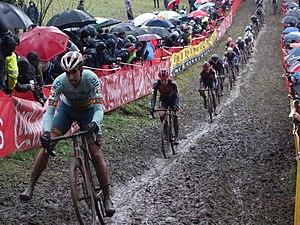
Felipe Orts Lloret est un coureur cycliste espagnol, né le 1ᵉʳ avril 1995 à La Vila Joiosa et spécialiste du cyclo-cross. Il est membre de l'équipe GSport-Velofutur.